Ween

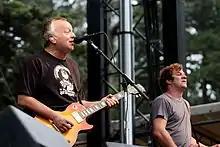
Ween performing at the Outside Lands Music Festival in 2009

On September 21, 2008, Melchiondo announced on the official Ween website that they planned to release a CD-DVD combo before Christmas of that year. He stated, "This time we're going to be going all the way back to the days when we were still a duo with a cassette deck in the early 90s. It's probably the brownest CD on the Chocodog label yet." That CD was titled "At the Cat's Cradle" and was recorded live at the Cat's Cradle in Carrboro, North Carolina on December 9, 1992. The package also included a DVD featuring some video of performances from the same era.